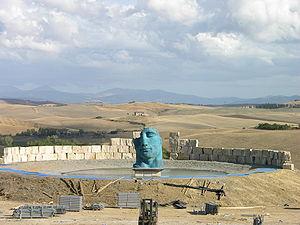
Le Teatro del Silenzio a été construit à Lajatico à la suite de la demande d'Andrea Bocelli.
Andrea Bocelli, né le 22 septembre 1958 à Lajatico, est un ténor italien d'inspiration lyrique.